Morosini family

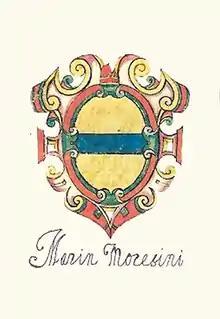
Coat of arms of Marino Morosini (1181 – 1253)

The House of Morosini was a powerful Venetian noble family that gave many doges, statesmen, generals, and admirals to the Republic of Venice, as well as cardinals to the Church.